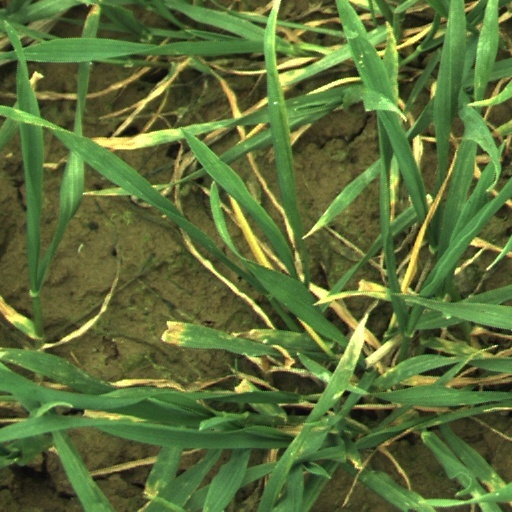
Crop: wheat